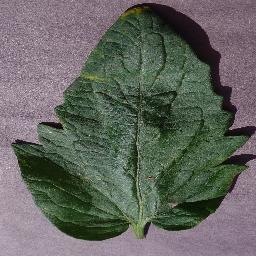
Label: Tomato___Target_Spot